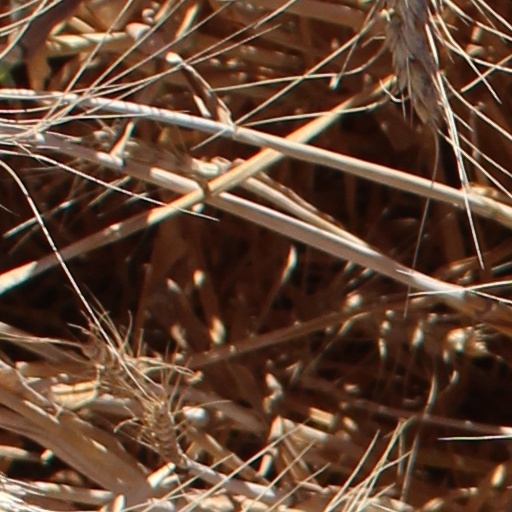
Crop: wheat